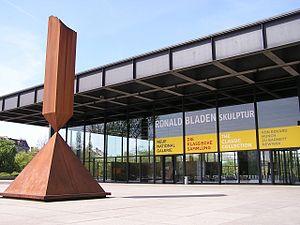
Broken Obelisk est une sculpture de Barnett Newman, réalisée entre 1963 et 1969.